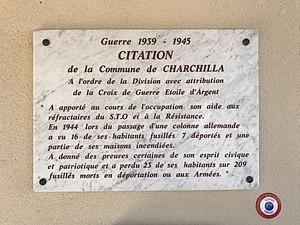
Mairie de Charchilla.
Charchilla est une commune française située dans le département du Jura en région Bourgogne-Franche-Comté.